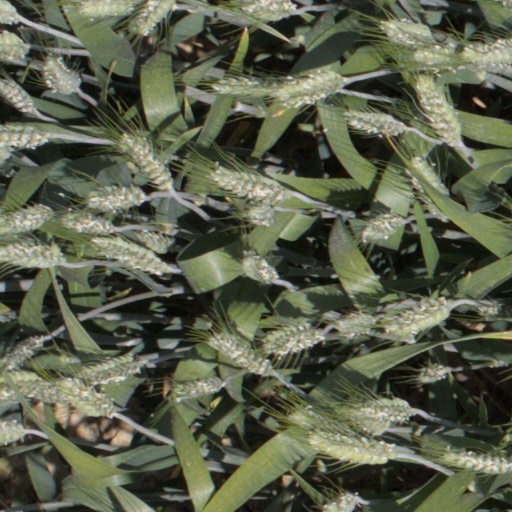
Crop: wheat